1977 NBA All-Star Game

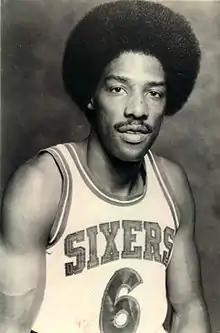
MVP Julius Erving circa 1976

The starting players were voted on by the fans, and seven reserves for each team were selected by their respective coaches. Twelve former ABA players, including Julius Erving of the Philadelphia 76ers, participated in the game. The Eastern Conference team played ten future hall-of-famers including Bob McAdoo, Julius Erving, George McGinnis, Rudy Tomjanovich (inducted as a coach), Pete Maravich, John Havlicek, Jo Jo White, Earl Monroe, George Gervin, and Elvin Hayes. The Western Conference Team played seven future hall-of-famers including Kareem Abdul-Jabbar, Rick Barry, Paul Westphal, David Thompson, Bob Lanier, Bobby Jones, and Dan Issel.